Gao Fenghan

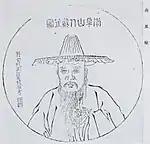
Gao Fenghan Portrait

Gāo Fènghàn (高鳳翰, 1683–1749) was born in Shandong to a minor bureaucrat. He was a painter, poet, and seal-carver, and he later became associated with the Yangzhou school of painters. These painters were known as "eccentrics" for their unorthodox style and preference for individualism. Gāo Fènghàn is not usually considered one of the eight Yangzhou eccentrics, but is associational. Like his father, he served a minor post in the bureaucracy, but this did not occur until 1739. In 1736, this job led to his imprisonment. The following year, injuries during his time in prison combined with arthritis disabled his right hand. After that he painted with his left. These paintings have since gained some renown among Chinese art collectors.